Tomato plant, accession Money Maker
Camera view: vertical (180 deg); turntable rotation: 240 degrees
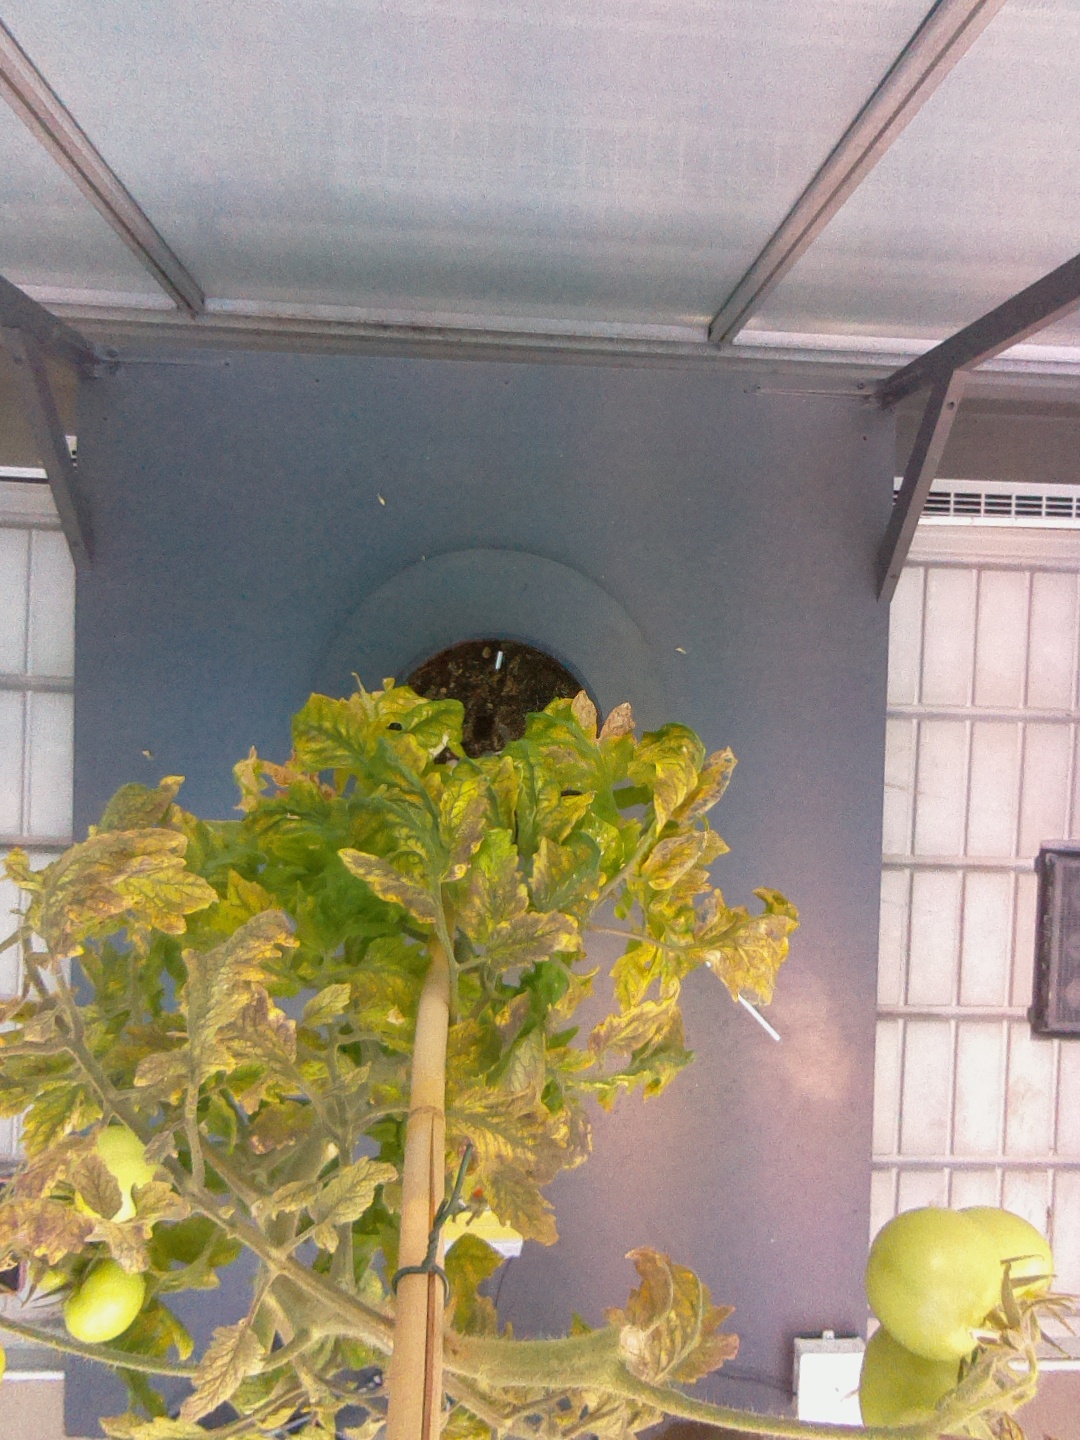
BBCH growth stage 81: 10%-20% of fruits show typical fully ripe color